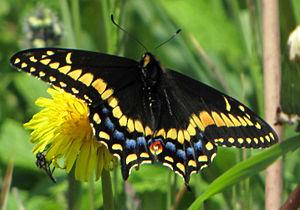
Le Papillon queue-courte est une espèce d'insectes lépidoptères qui appartient à la famille des Papilionidae, à la sous-famille des Papilioninae et au genre Papilio.